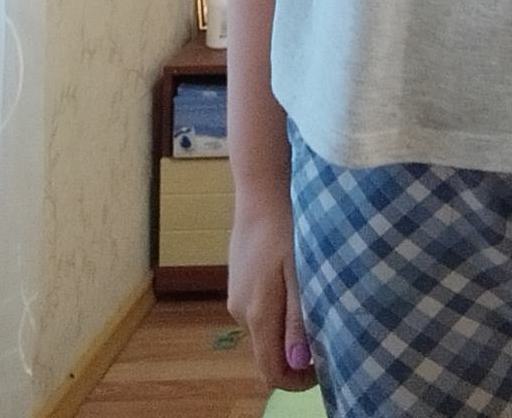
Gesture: no_gesture